Cecily Jordan Farrar

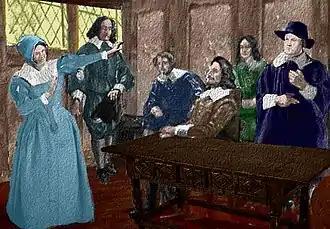
Dramatization of Cecily Jordan rejecting Greville Pooley's claims

Samuel Jordan died in early 1623, when Cecily was pregnant with their daughter, Margaret. Cecily was then authorized to settle her husband's estate, and William Farrar, a colonist who had left his land after the Powhatan attack and moved to Jordan's Journey, was bonded to help her. During this time, Jordan's Journey prospered.